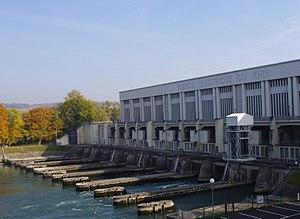
usine hydro-électrique de kembs (barrage)
La centrale hydroélectrique de Kembs est une centrale hydroélectrique de turbinage au fil de l'eau sur le Rhin à Kembs dans le Haut-Rhin. Il s'agit de la première centrale hydroélectrique sur le Rhin franco-allemand, elle marque le début du Grand Canal d'Alsace.
Le grand canal d'Alsace est creusé parallèlement au Rhin canalisé, à quelques centaines de mètres de celui-ci, côté français, nommé en allemand Rheinseitenkanal. La longueur du canal entre Kembs et Vogelgrun est d'environ 50 km. En aval de Vogelgrun, le canal fait place à quatre aménagements dits « en feston » sur lesquels sont situés les écluses et centrales hydroélectriques de Marckolsheim, Rhinau, Gerstheim et Strasbourg.
Cet article recense les édifices protégés au titre du Patrimoine du XXᵉ siècle du département de la Bas-Rhin, en France.